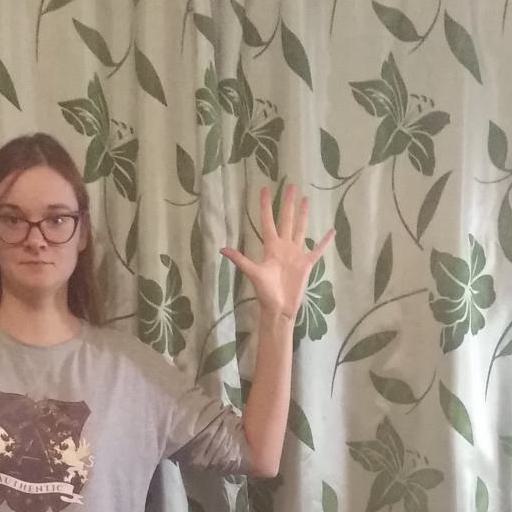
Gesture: palm